Pangaea

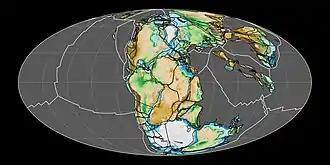

Pangaea or Pangea was a supercontinent that existed during the late Paleozoic and early Mesozoic eras. It assembled from the earlier continental units of Gondwana, Euramerica and Siberia during the Carboniferous period approximately 335 million years ago, and began to break apart about 200 million years ago, at the end of the Triassic and beginning of the Jurassic. Pangaea was C-shaped, with the bulk of its mass stretching between Earth's northern and southern polar regions and surrounded by the superocean Panthalassa and the Paleo-Tethys and subsequent Tethys Oceans. Pangaea is the most recent supercontinent to have existed and was the first to be reconstructed by geologists.